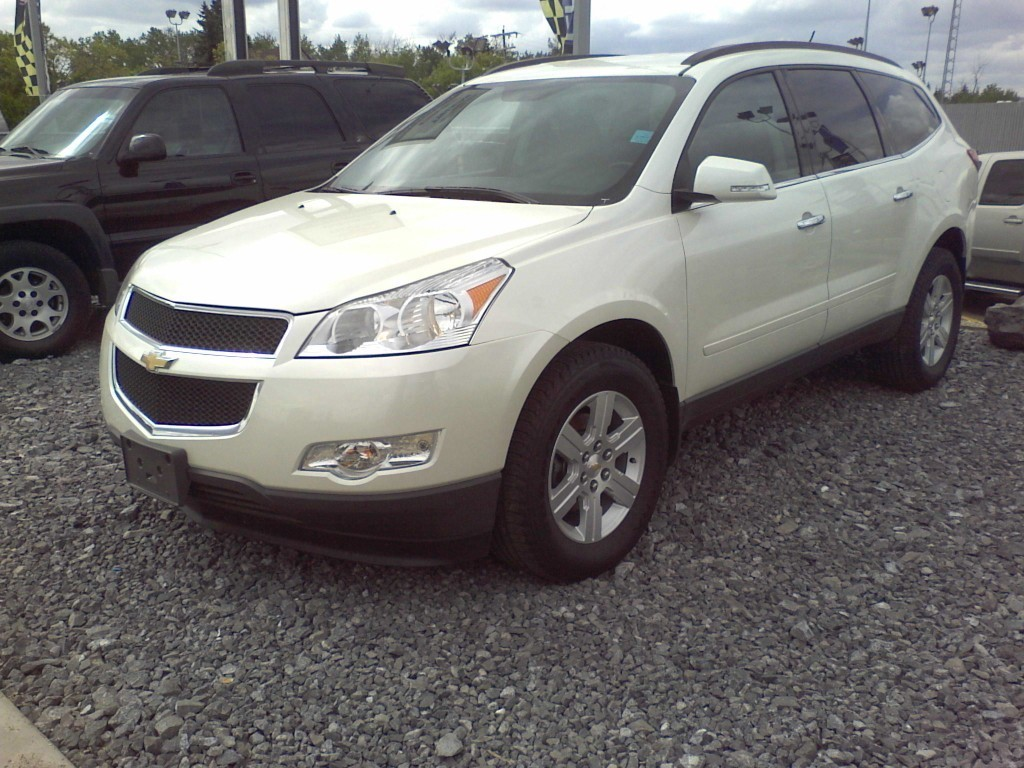
Car model: 2012 Chevrolet Traverse SUV